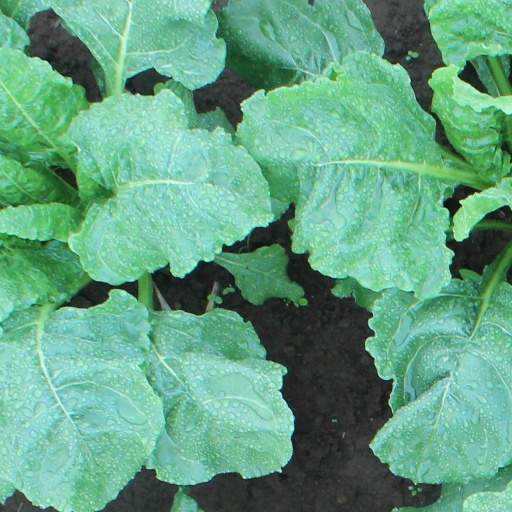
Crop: sugar beet